Patton Glacier

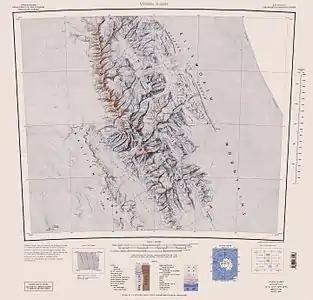
Central and southern Sentinel Range map

Patton Glacier is a broad tributary glacier in the Sentinel Range, Ellsworth Mountains. It drains the east slope of the main ridge between Mounts Ostenso and Tyree, flows east-northeastwards between Evans Peak and Versinikia Peak on the north and Mount Bearskin on the south, and enters Ellen Glacier northeast of Zalmoxis Peak and southeast of Mount Jumper.